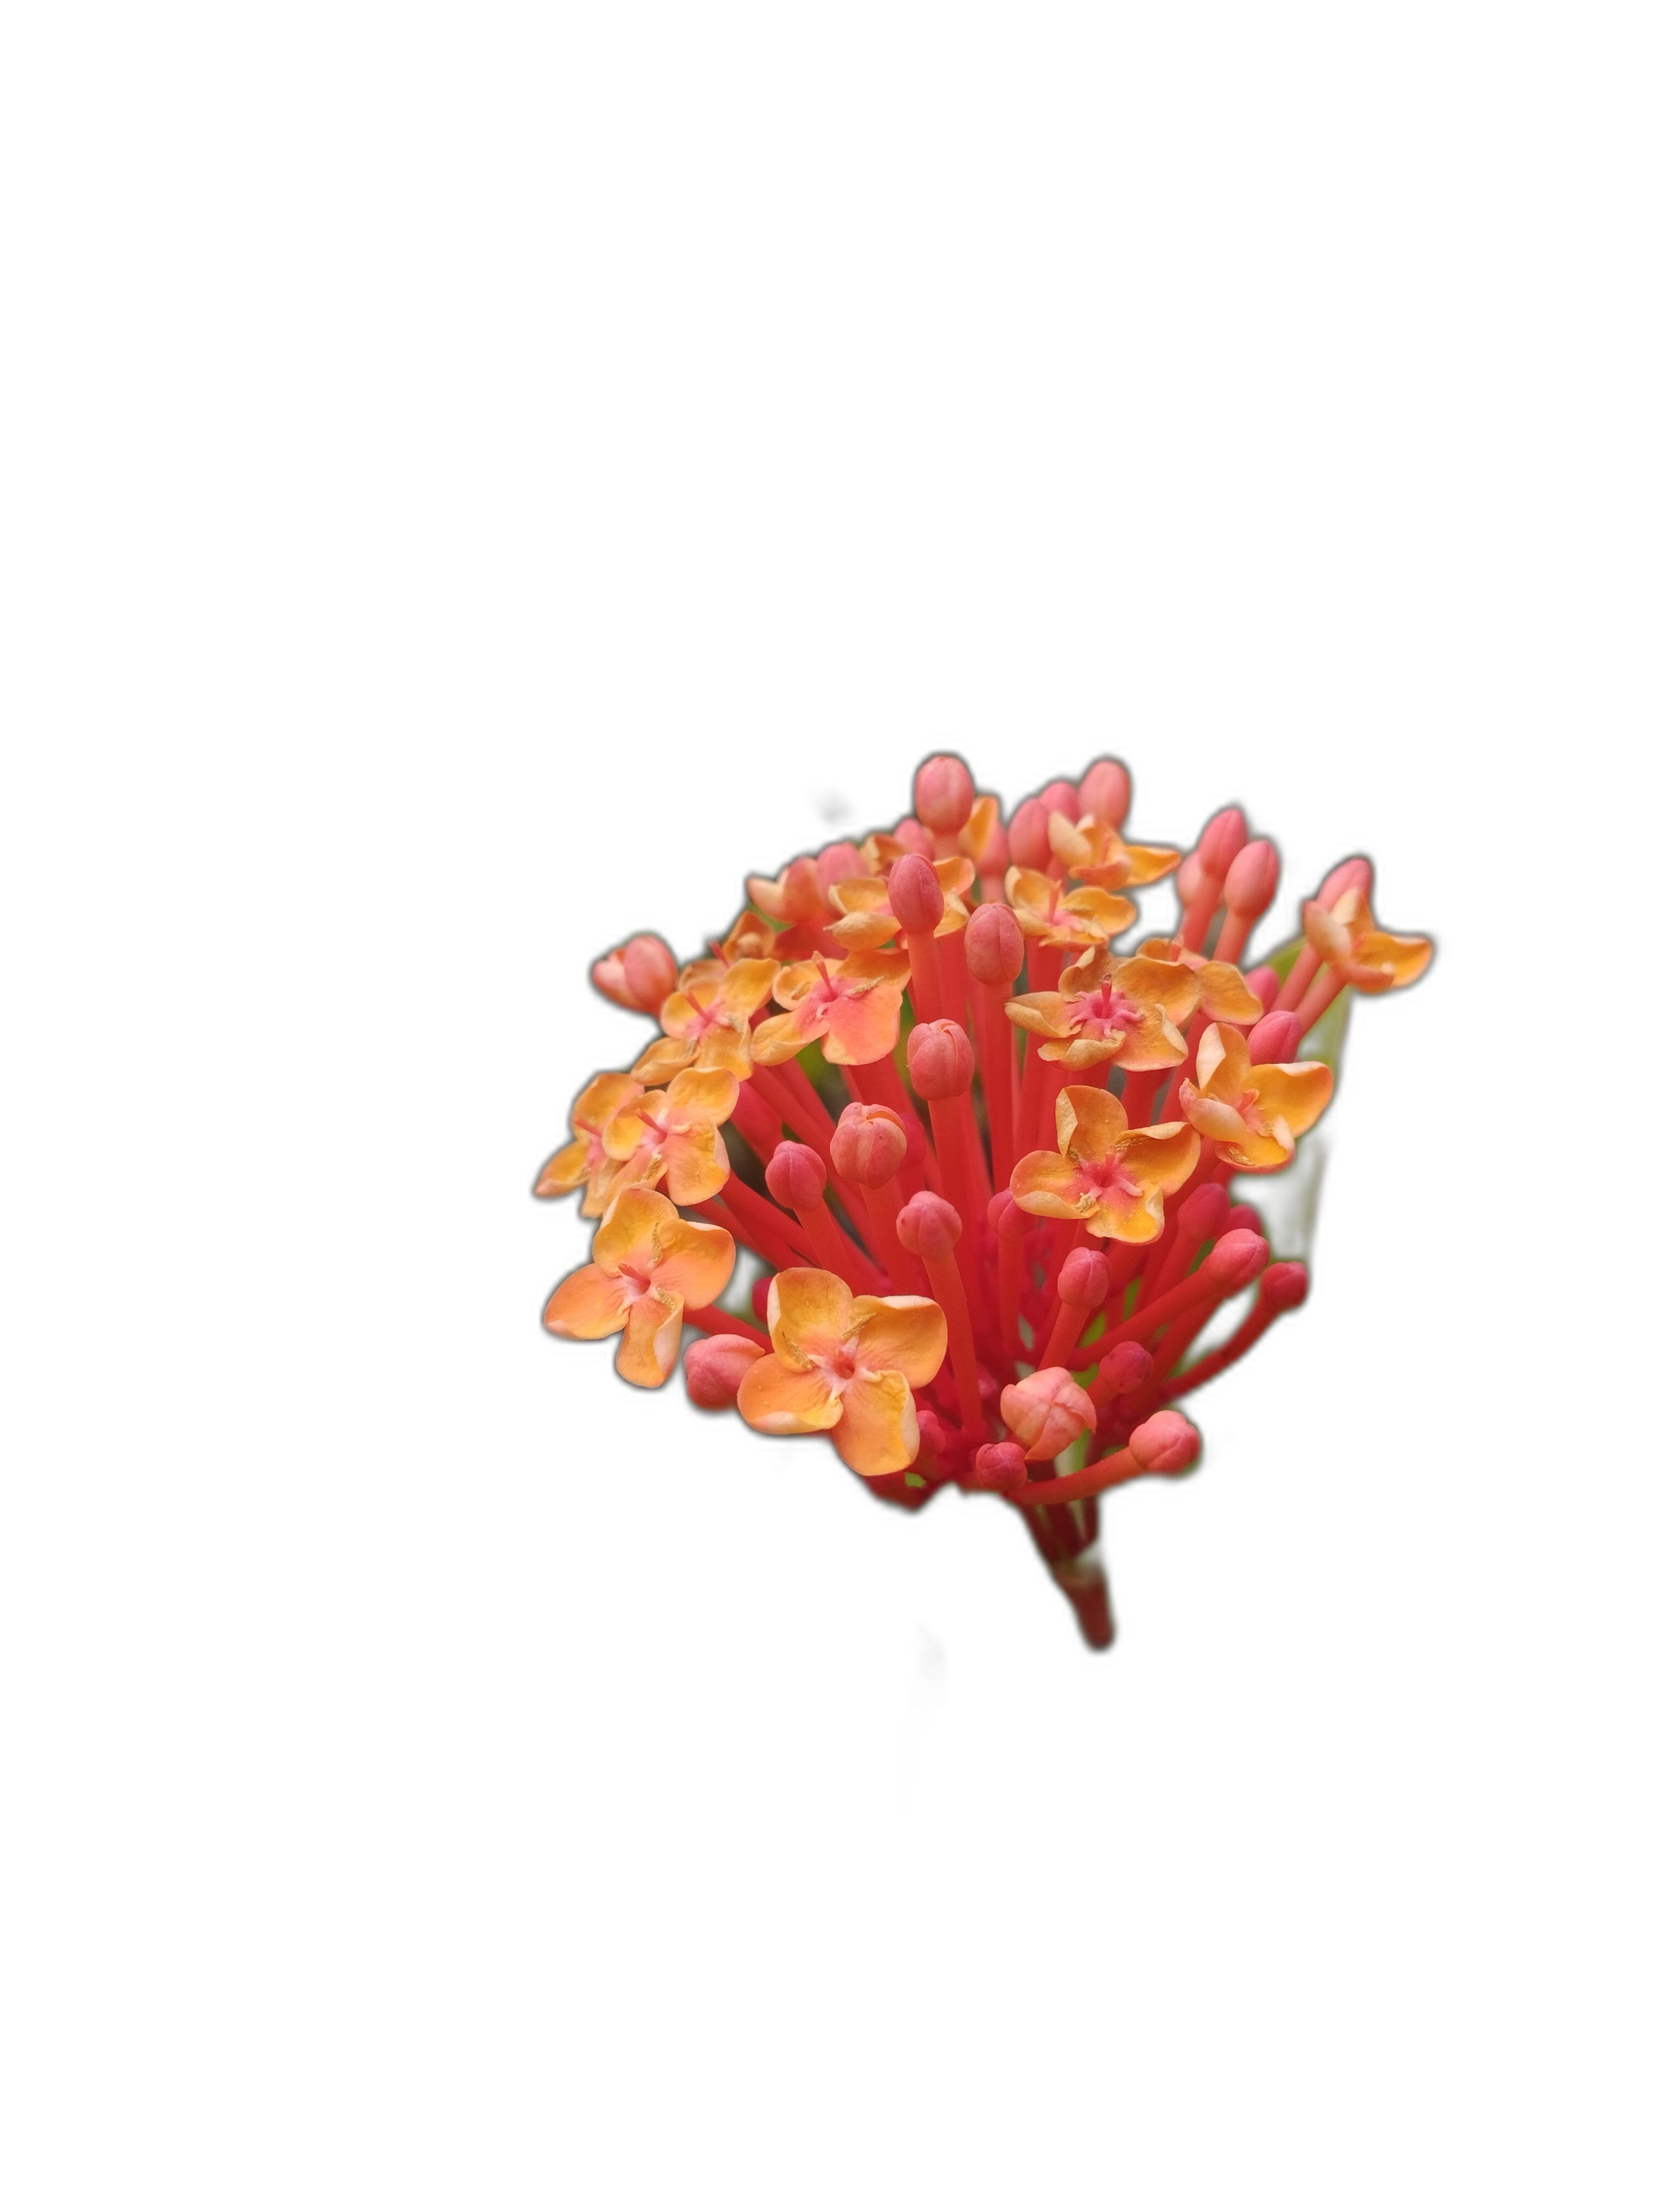
Label: Jungle geranium